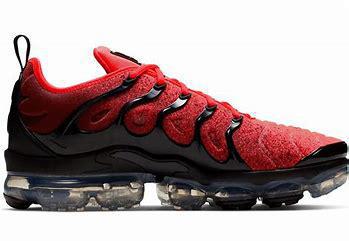
Brand: Nike
Model: Air Vapormax Plus